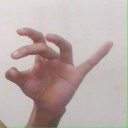
अक्षर: ओ